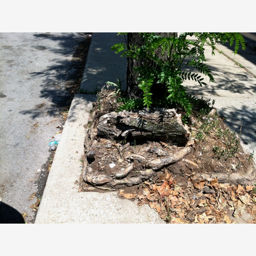
root girdled tree in a vault .